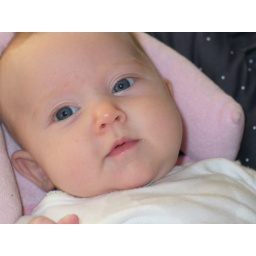
Close-up in her car seat